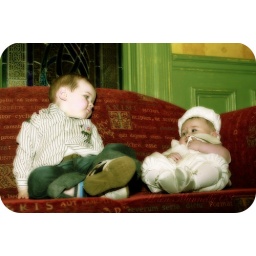
soft green apple glaze action by camera _always_ready